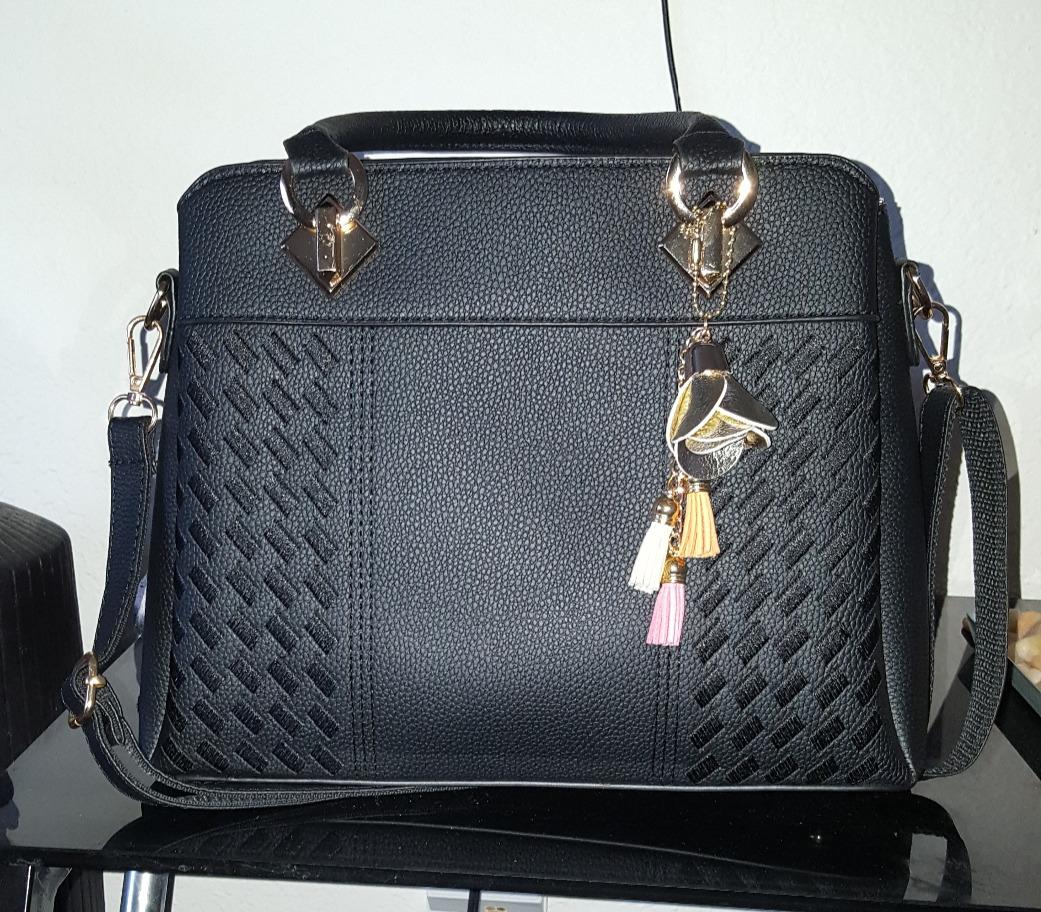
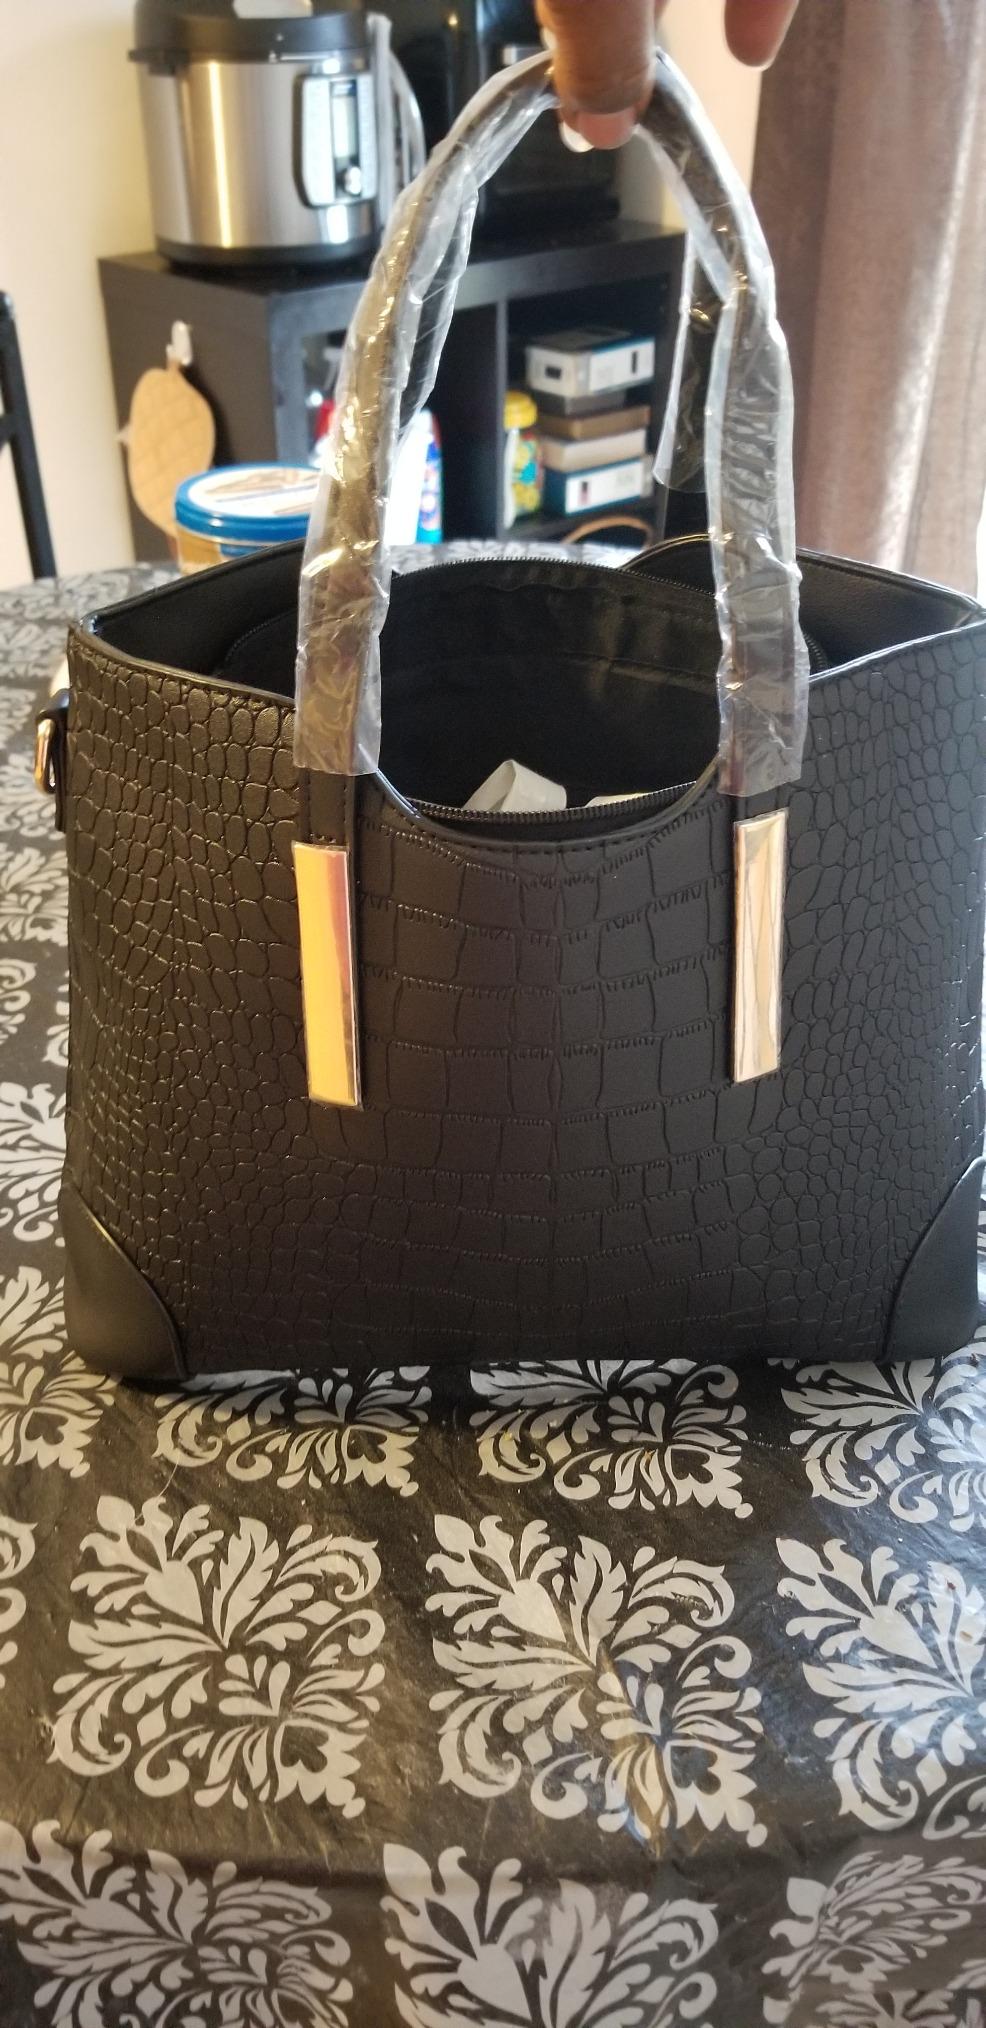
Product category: accessories_handbag
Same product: no